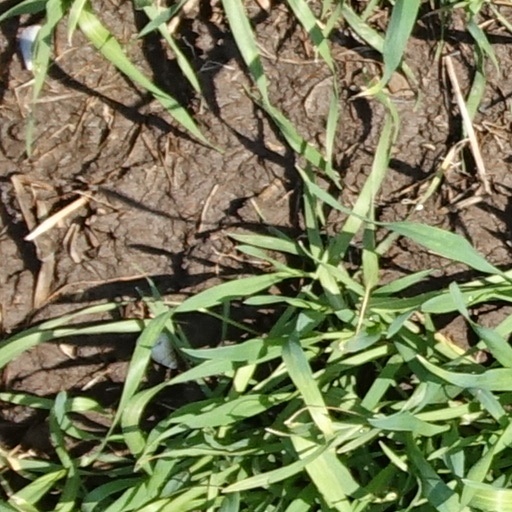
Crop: wheat